Monte Brugiana

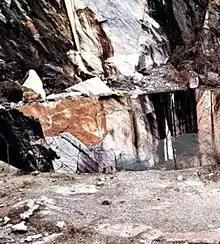
Image of Combratta Quarry

Mt. Brugiana is part of a geological area distinct from the main metamorphic core of the Apuan Alps, called the "Massa Unit."